Rufous-backed wren

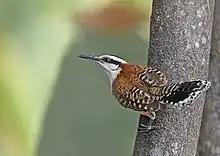
In San José, Costa Rica

This large wren occurs in lowlands and foothills from sea level up to elevation in Costa Rica and as high as in El Salvador. It inhabits dry forest or open woodland, scrub, second growth and savanna, mainly on the Pacific side of the central mountain ranges.